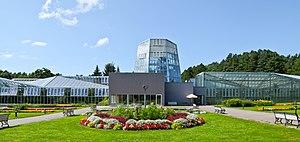
Kloostrimetsa est un quartier du district de Pirita à Tallinn en Estonie.